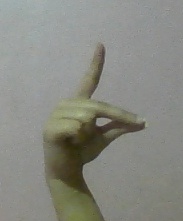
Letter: ta